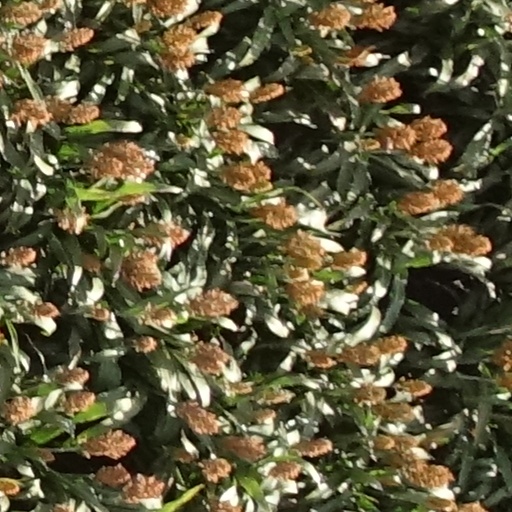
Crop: sorghum